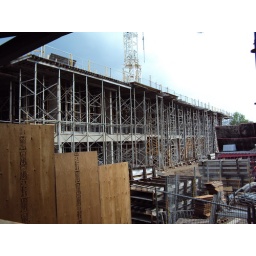
This building is going to tower over the SLC and MC.